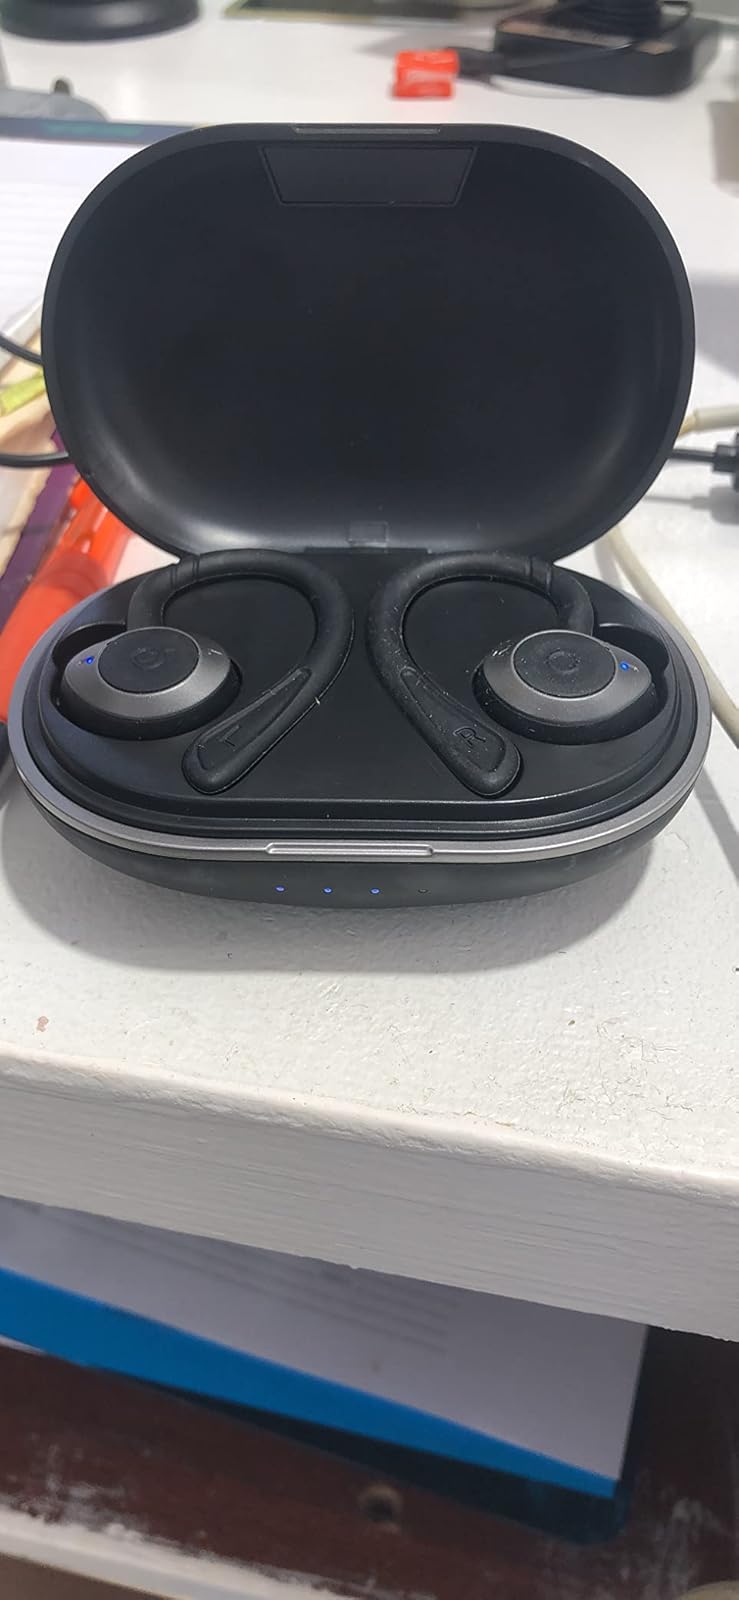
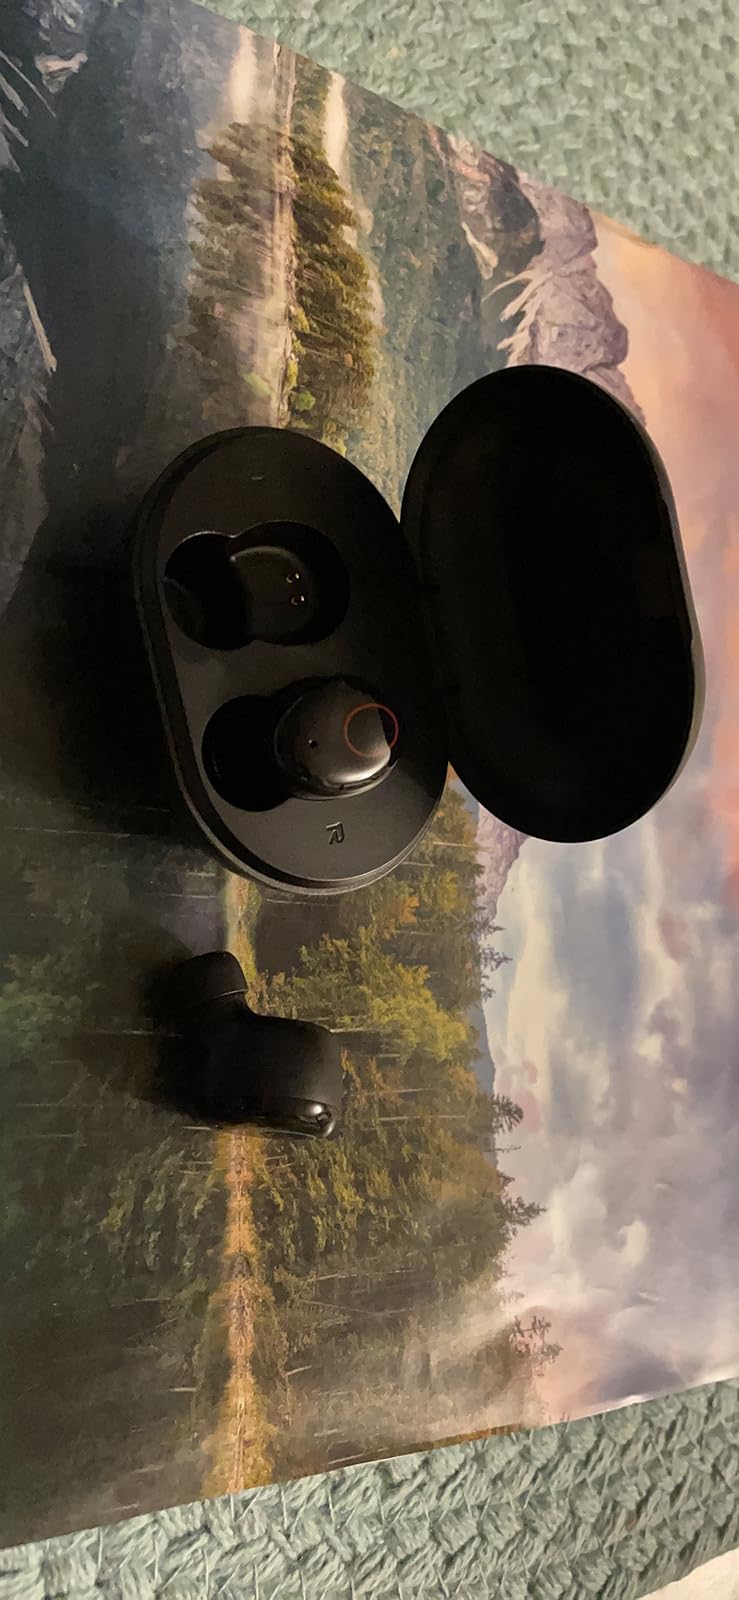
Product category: earbuds
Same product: no